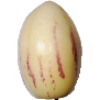
Label: Pepino 1